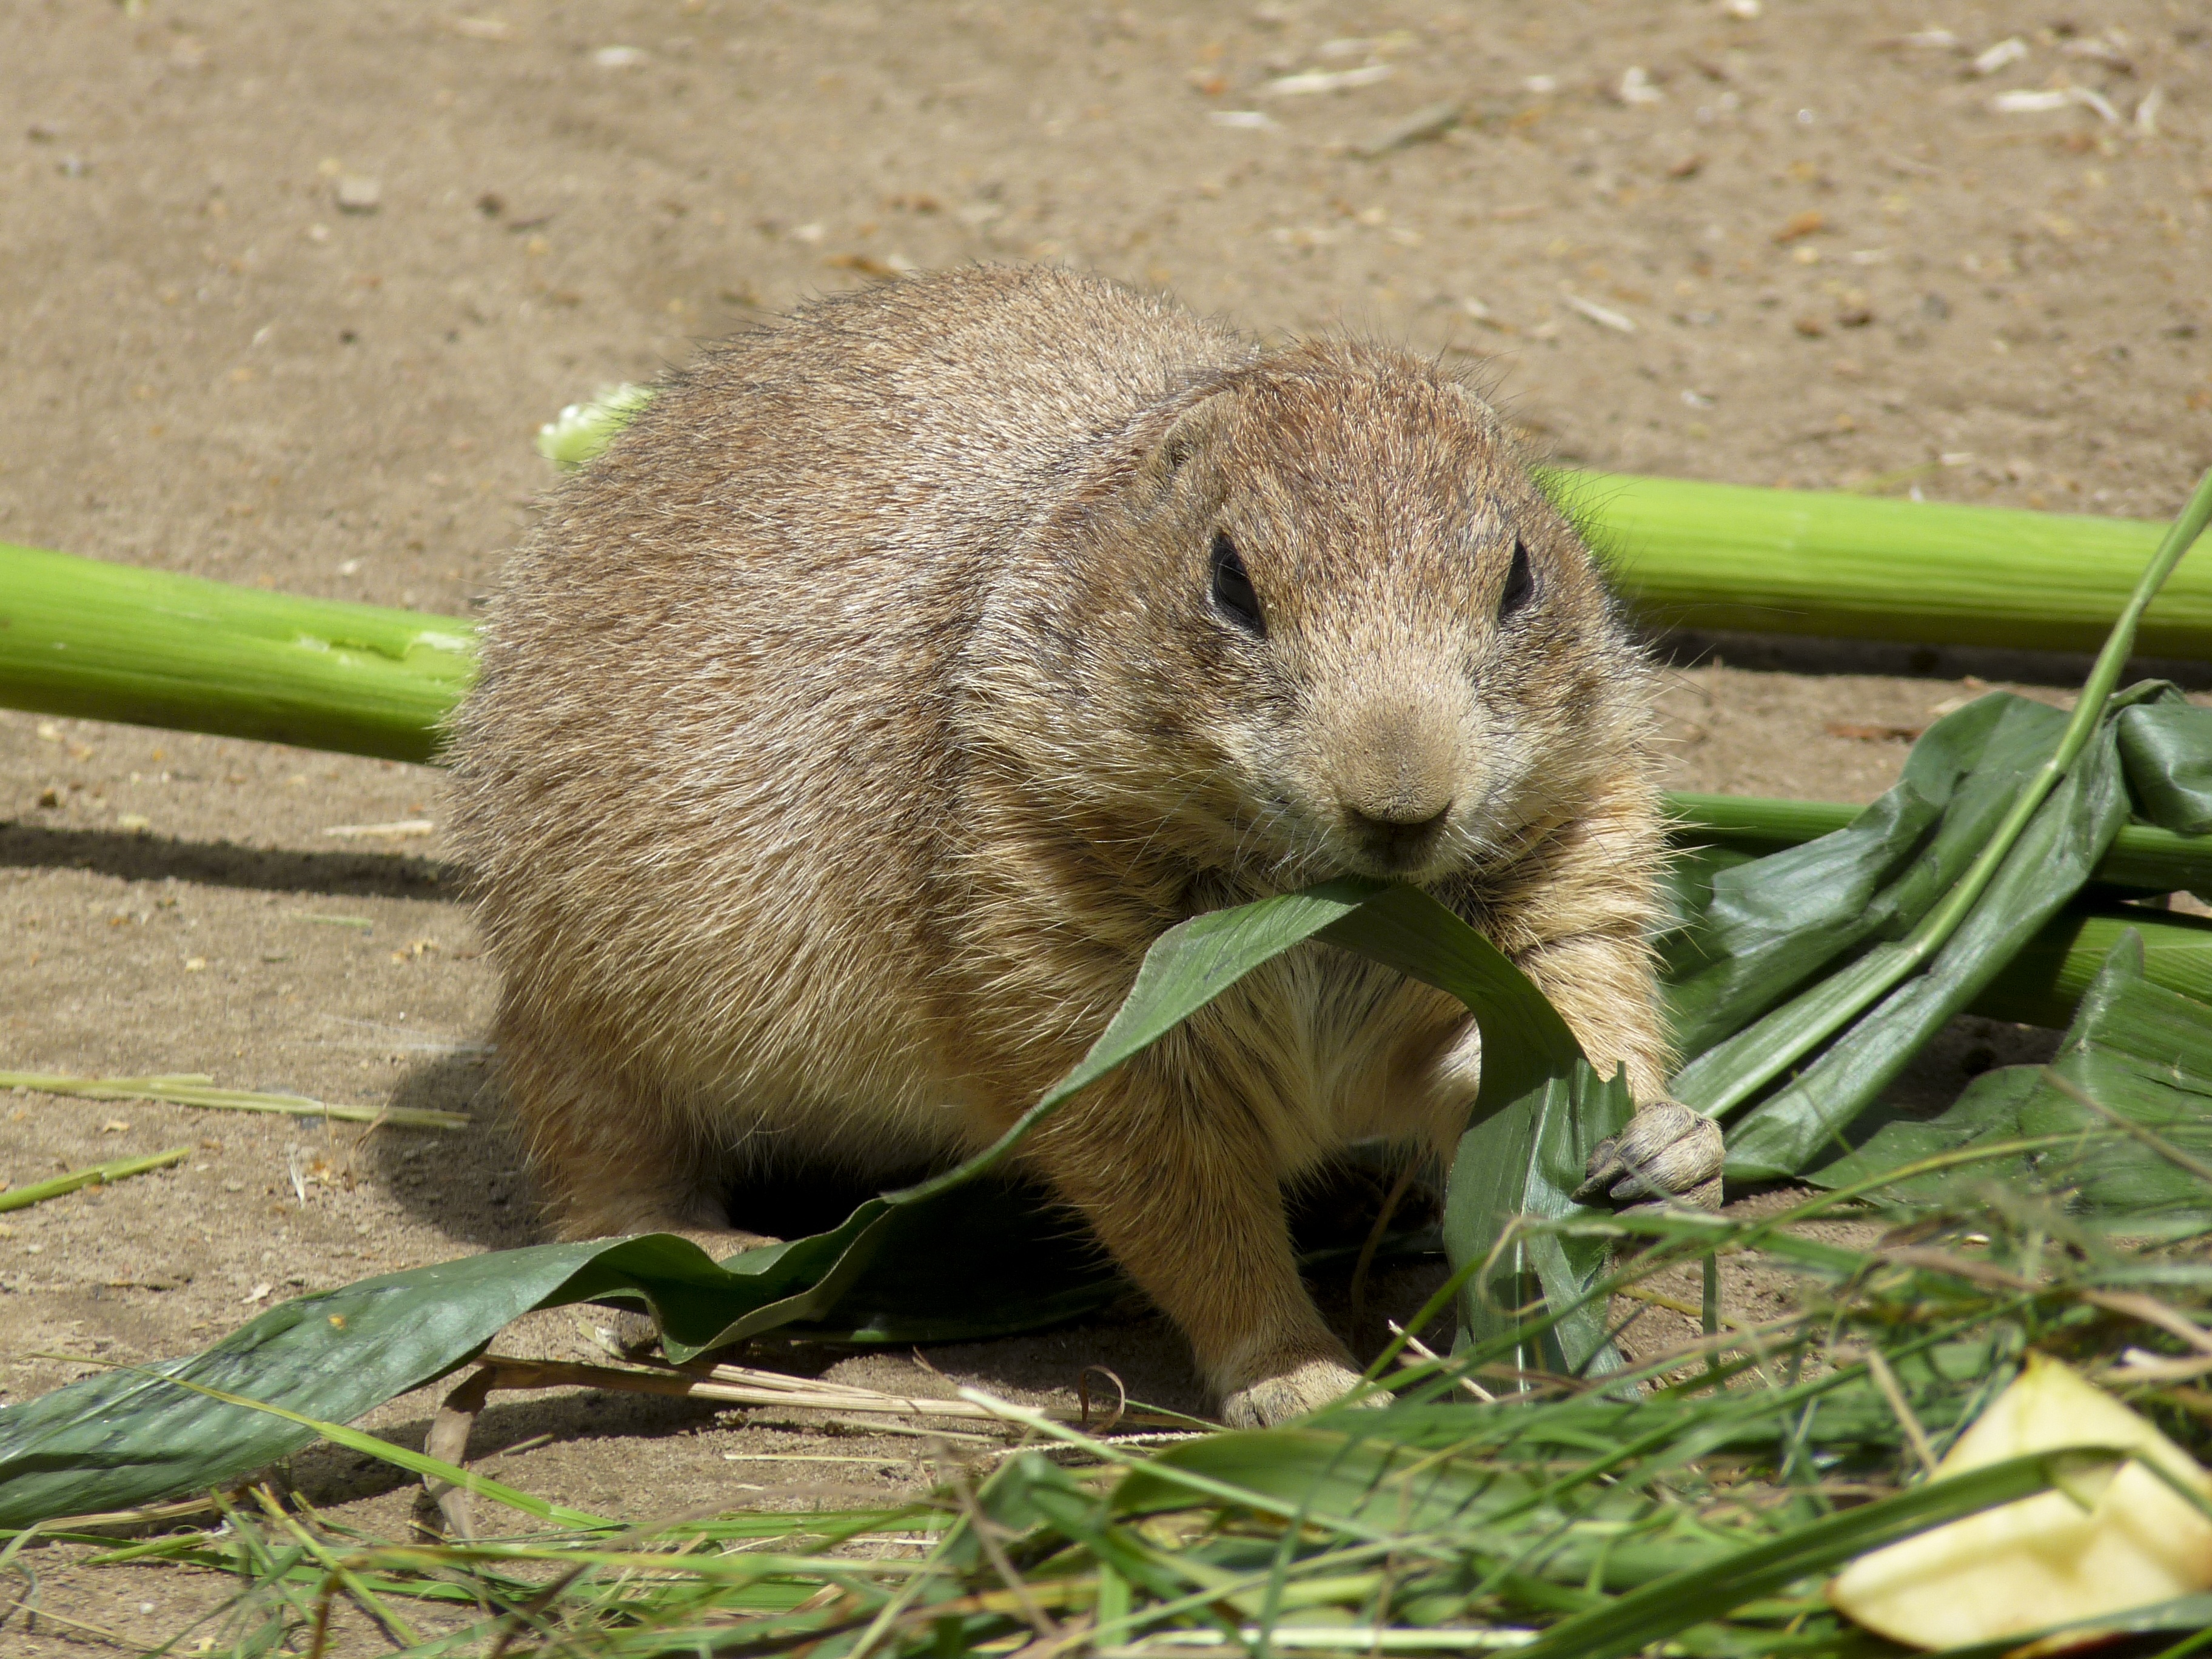
wildlife, zoo, mammal, squirrel, croissant, rodent, fauna, whiskers, vertebrate, marmot, prairie dog, gophers, marmot similar, animal from north, warning cry dog barking, gerbil, fox squirrel